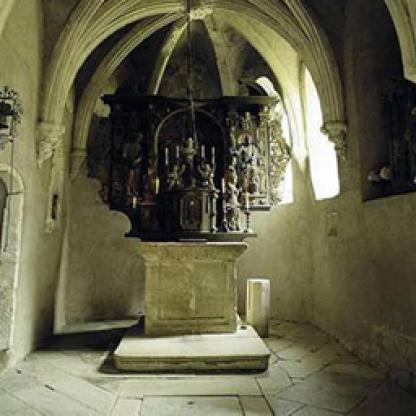
Scene: Indoor